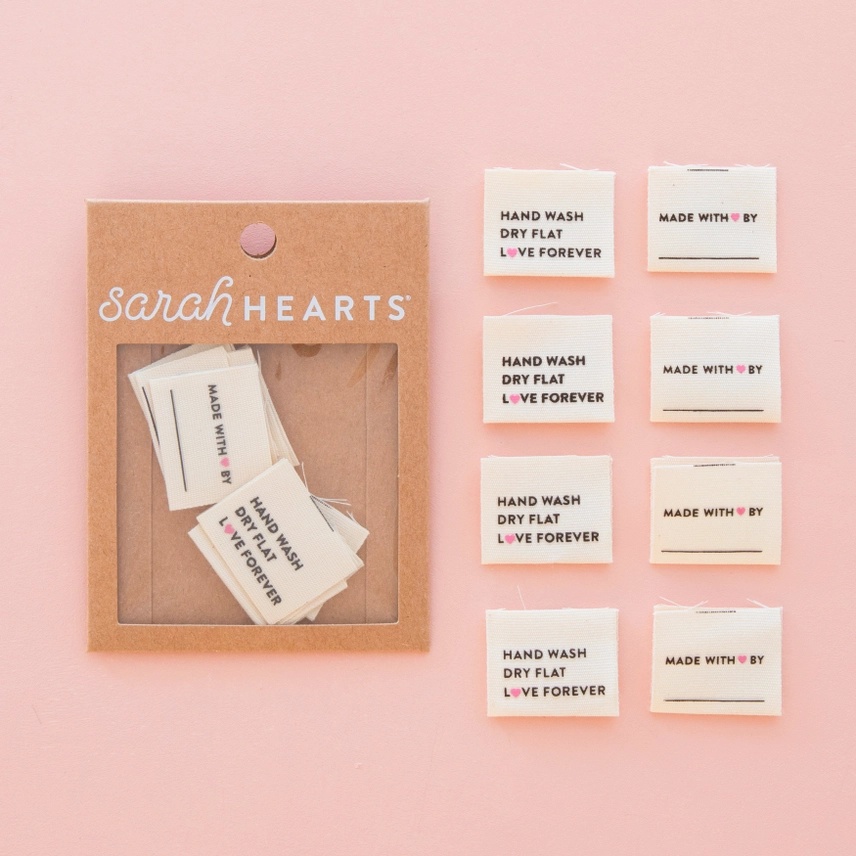
Hand Wash Dry Flat Cotton Labels by Sarah Hearts
Brand: Sarah Hearts
Category: Arts & Entertainment > Hobbies & Creative Arts > Arts & Crafts > Art & Crafting Materials > Embellishments & Trims > Sew-in Labels > Care Labels